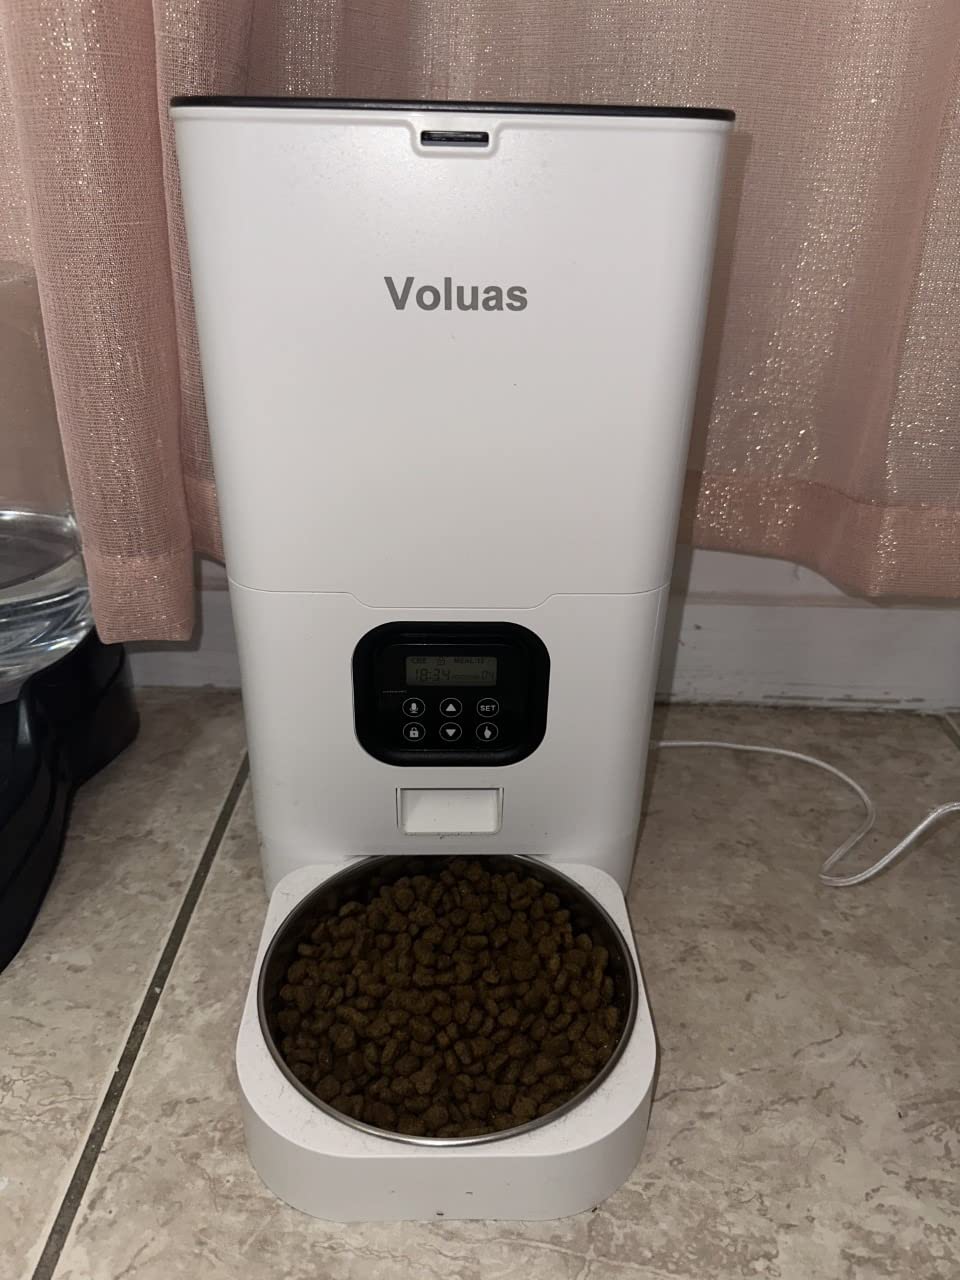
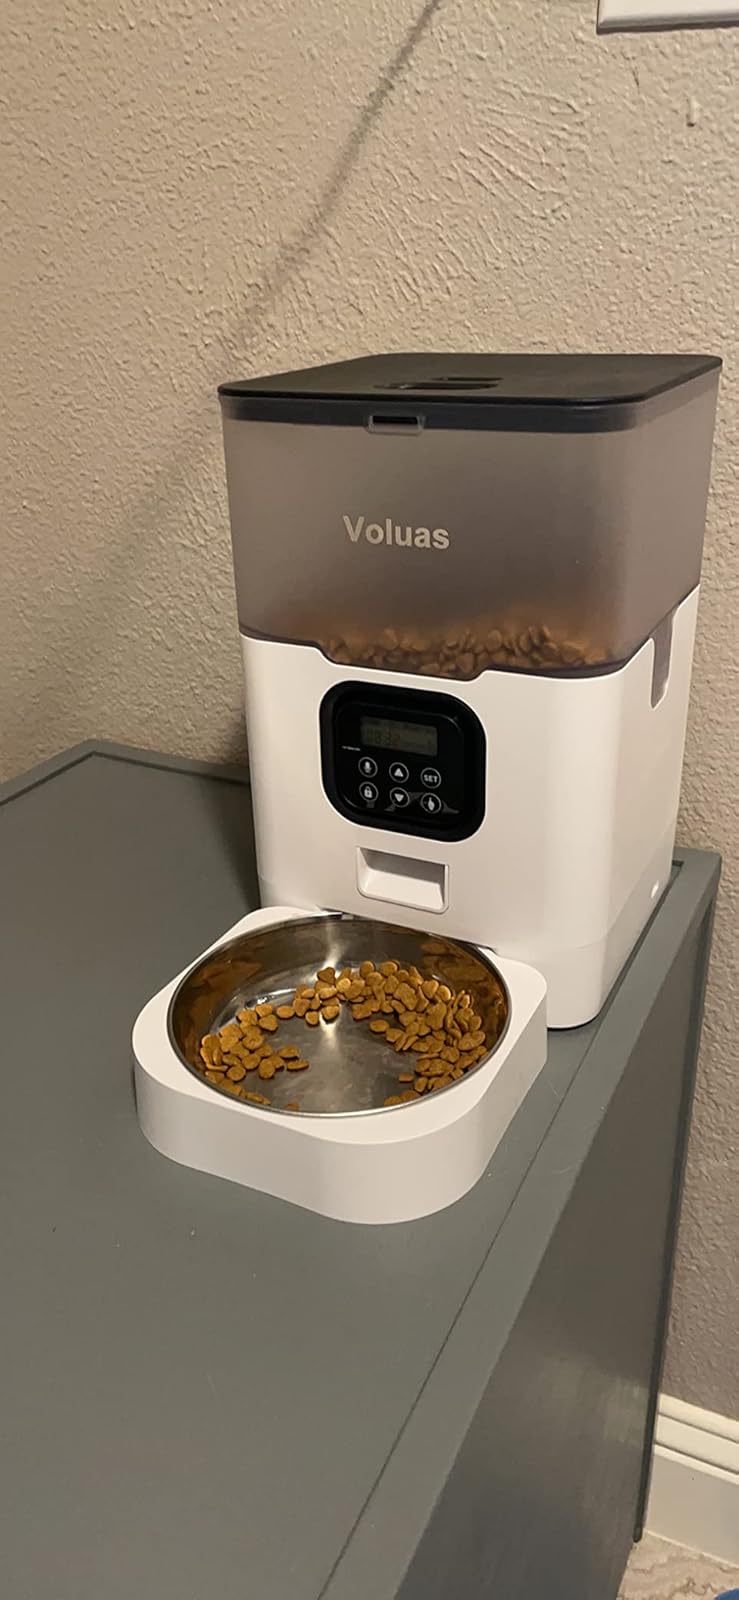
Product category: items_feeder
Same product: no